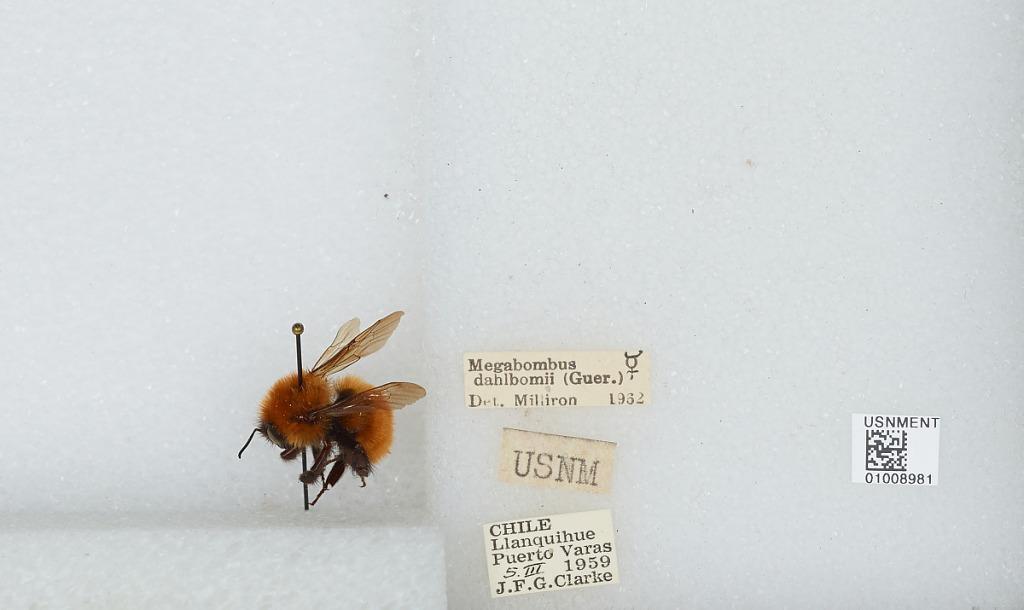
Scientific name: Bombus (Fervidobombus) dahlbomii Guérin
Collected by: J. Clarke
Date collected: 1959-3-5
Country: Chile
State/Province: Los Lagos
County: Llanquihue
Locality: Puerto Varas
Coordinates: -41.32, -72.98
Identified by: Milliron